Grand Harbour

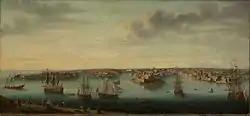
The Grand Harbour in 1750

The Maltese islands have a long history, mainly due to their strategic location and natural harbours, mainly the Grand Harbour as well as Marsamxett. The Grand Harbour has been used since prehistoric times.